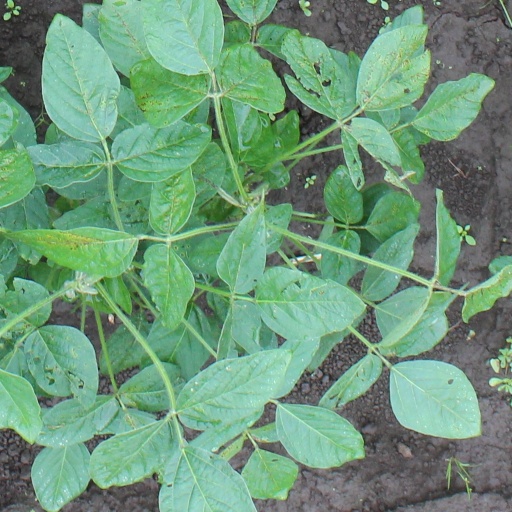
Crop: soybean